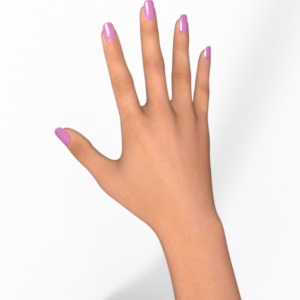
Label: paper